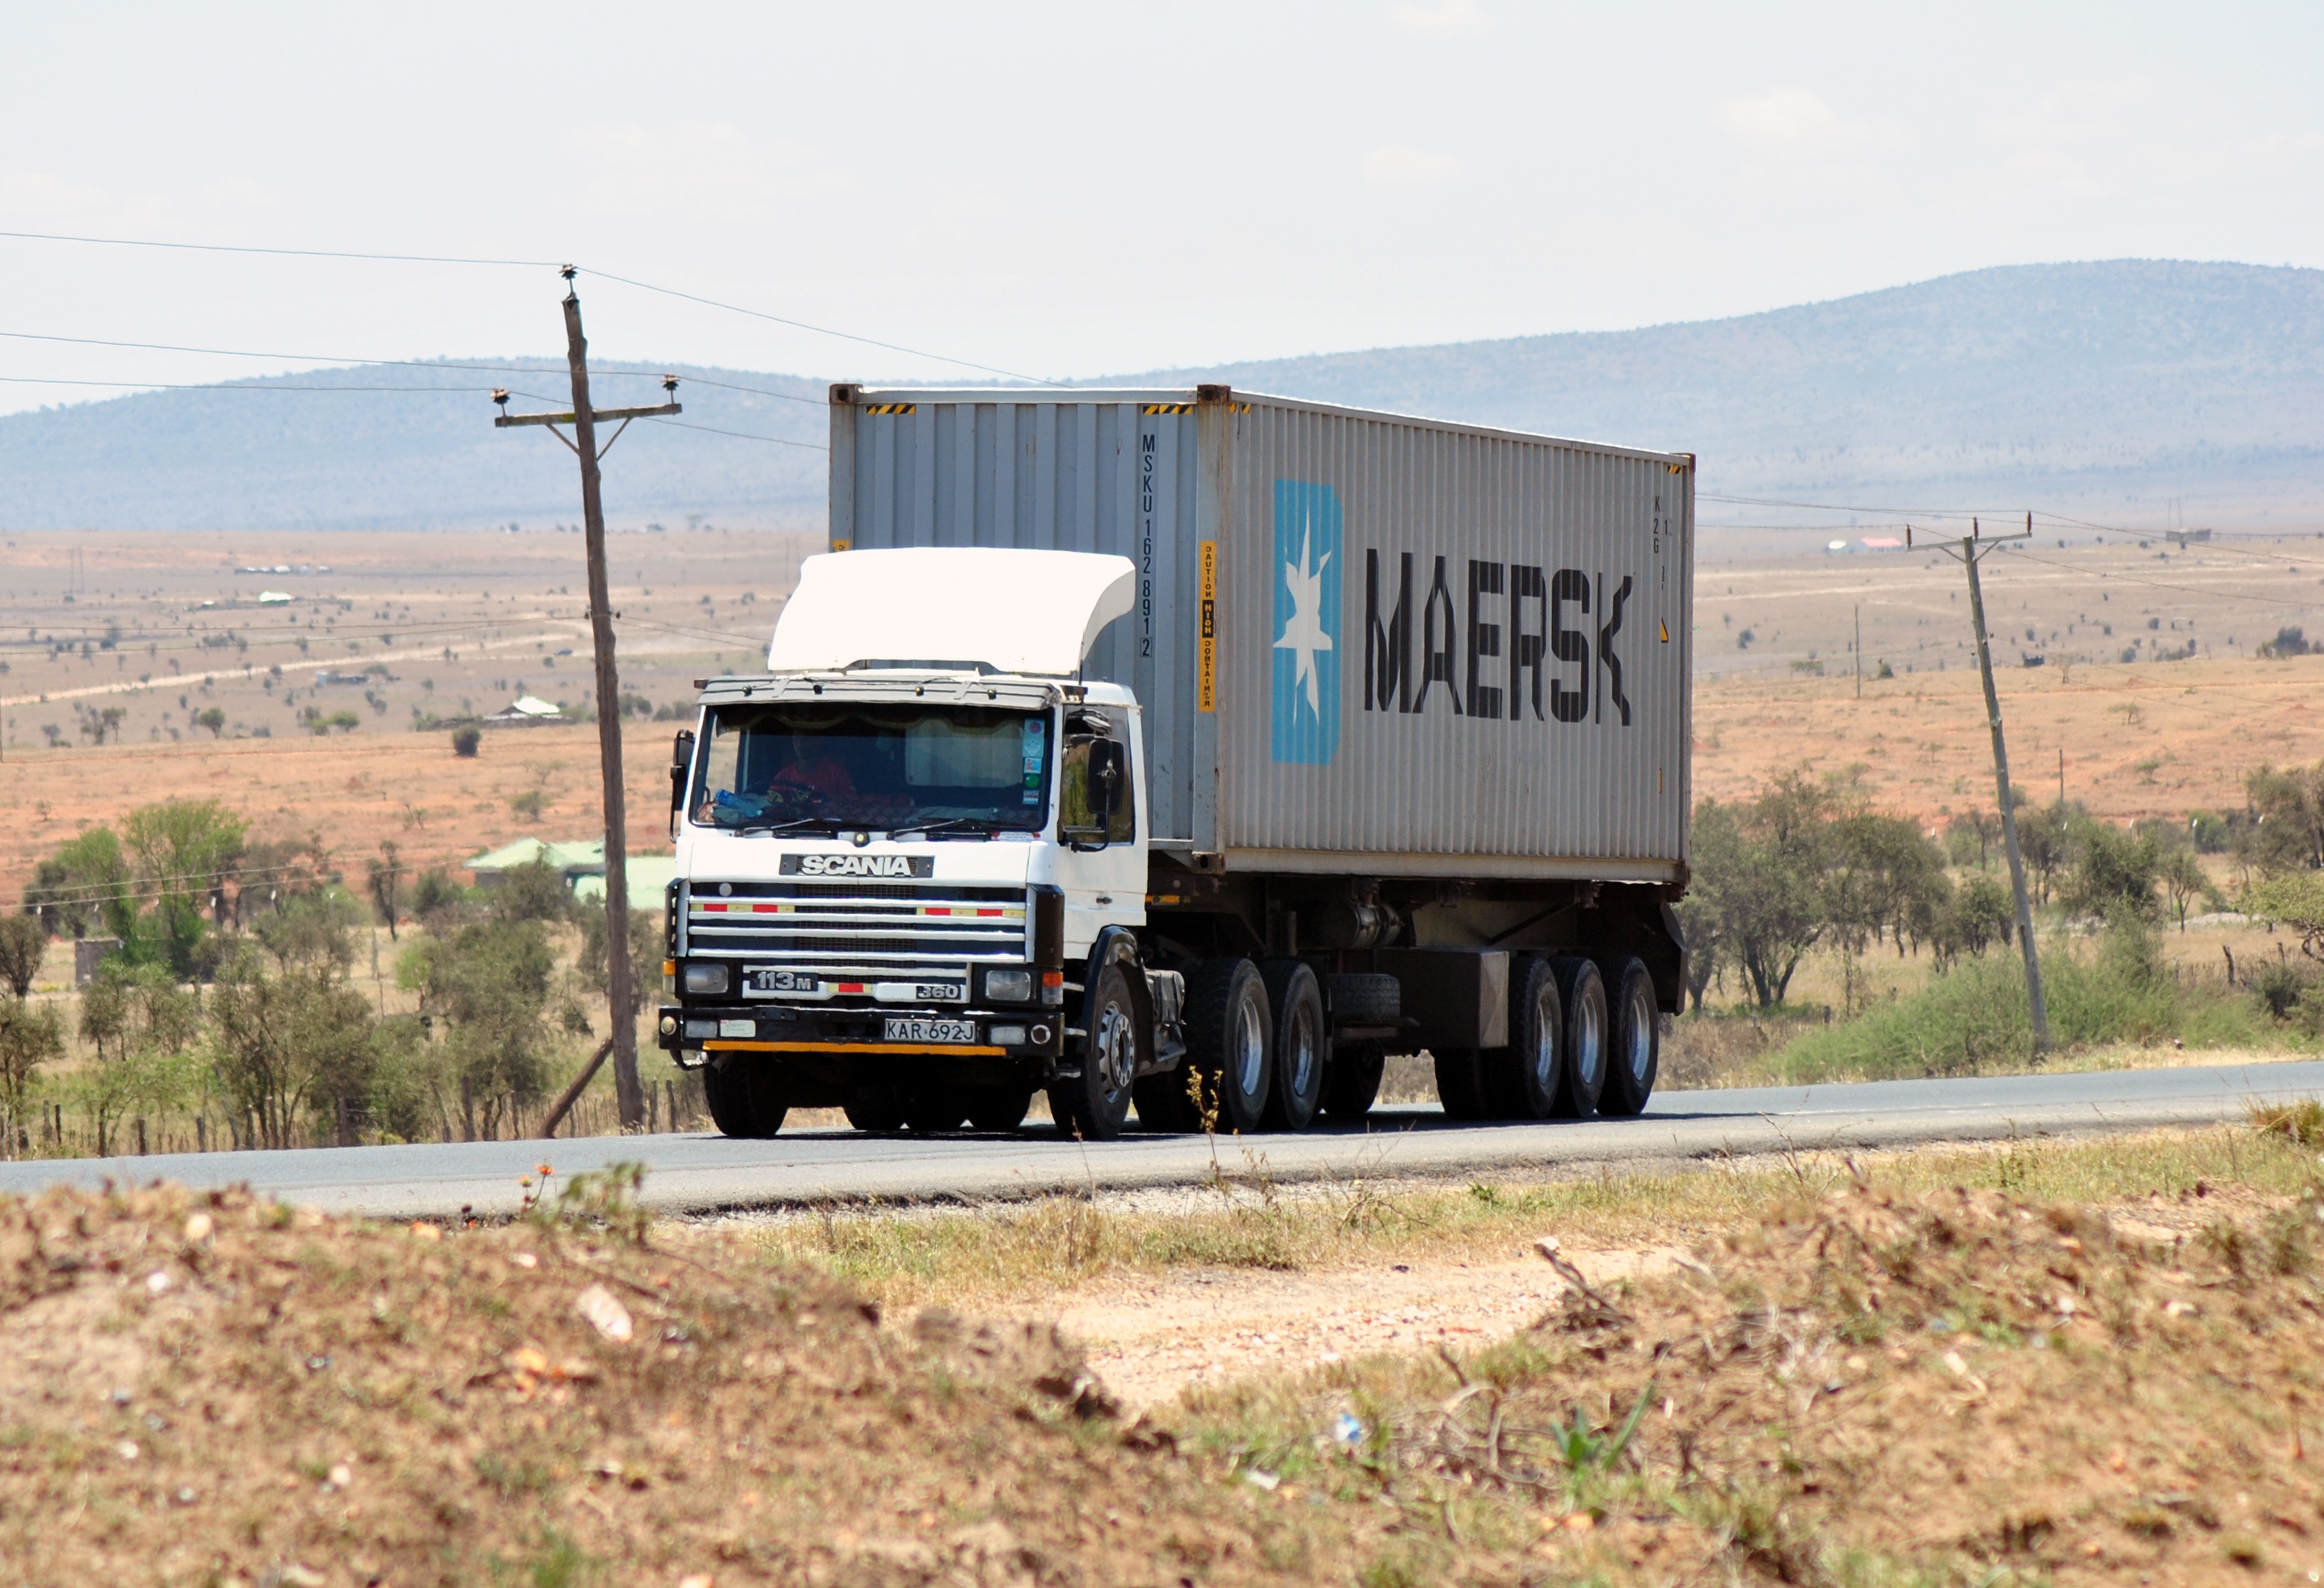
landscape, road, highway, asphalt, transportation, transport, truck, vehicle, construction equipment, trailer truck